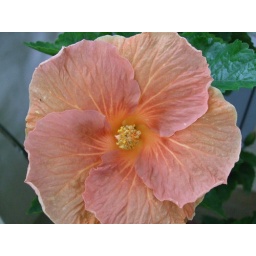
I spotted yellow, orange and lavender colours in this hibiscus.